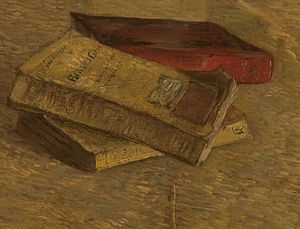
Roman
Tre bøger i stilleben af Vincent van Gogh (1887)
En roman er en længere opdigtet prosafortælling, som udgives som en selvstændig bog. En roman kan også være en føljeton i en avis eller et tidsskrift. Denne romanform var almindelig i Frankrig og Storbritannien i 1800-tallet og fx udgav Alexandre Dumas og Charles Dickens de fleste af deres romaner som føljetoner. Der findes også romaner, som er publiceret i elektronisk form på internet.